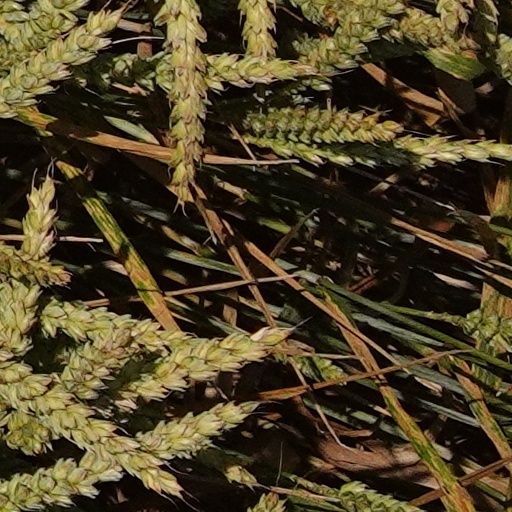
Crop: wheat